Ubara Station

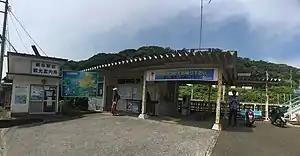
Ubara Station, 2020

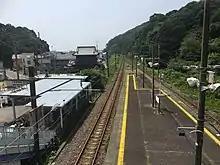
Station platforms, 2020

Ubara Station is served by the Sotobō Line, and is located from the official starting point of the line at Chiba Station.